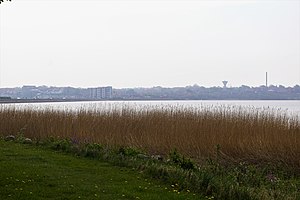
Kilen
Kilen set fra nord mod Struer
Brakvandssøen Kilen vest for Struer
Kilen er en tidligere fjordarm, der nu er en brakvandssø på 334 hektar, nordvest for Struer. Den blev i 1856 afskåret fra Struer Bugt i Limfjorden da man anlagde en vejdæmning der nu bærer primærrute 11 og den i 1882 oprettede jernbane fra Struer til Thisted. Kilen blev i 1941 gjort til vildtreservat, og dette blev i 1975 udvidet med den vestlige del af Struer Bugt. I 1980 blev flere fredninger, et areal på 584 hektar samlet i en naturfredning, og der er nu en 12 km lang natursti rundt om søen.